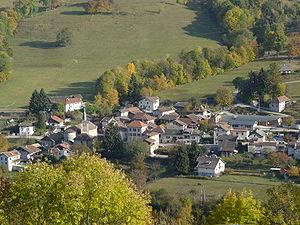
La Chapelle-du-Bard est une commune française située dans le département de l'Isère en région Auvergne-Rhône-Alpes.